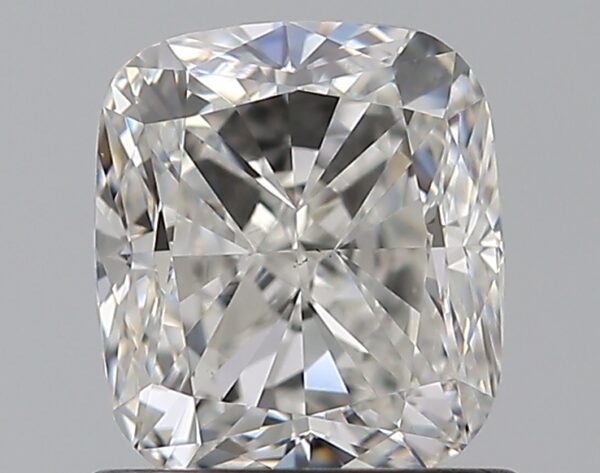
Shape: cushion
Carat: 1
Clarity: VS1
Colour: G
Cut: GD
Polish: EX
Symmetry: VG
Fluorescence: N
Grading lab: GIA
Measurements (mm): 5.91 x 5.21 x 3.6